GunBroker.com

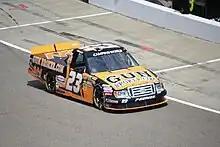
2012 NASCAR truck with GunBroker.com decals

GunBroker.com has been a sponsor for various NASCAR teams since 2004. GunBroker.com was the primary sponsor of NASCAR Camping World Truck Series driver Jason White, driver of the No. 23 Truck from 2008-2012.